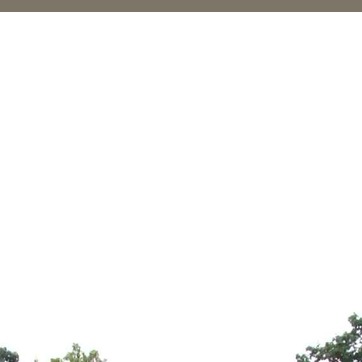
Material: sky